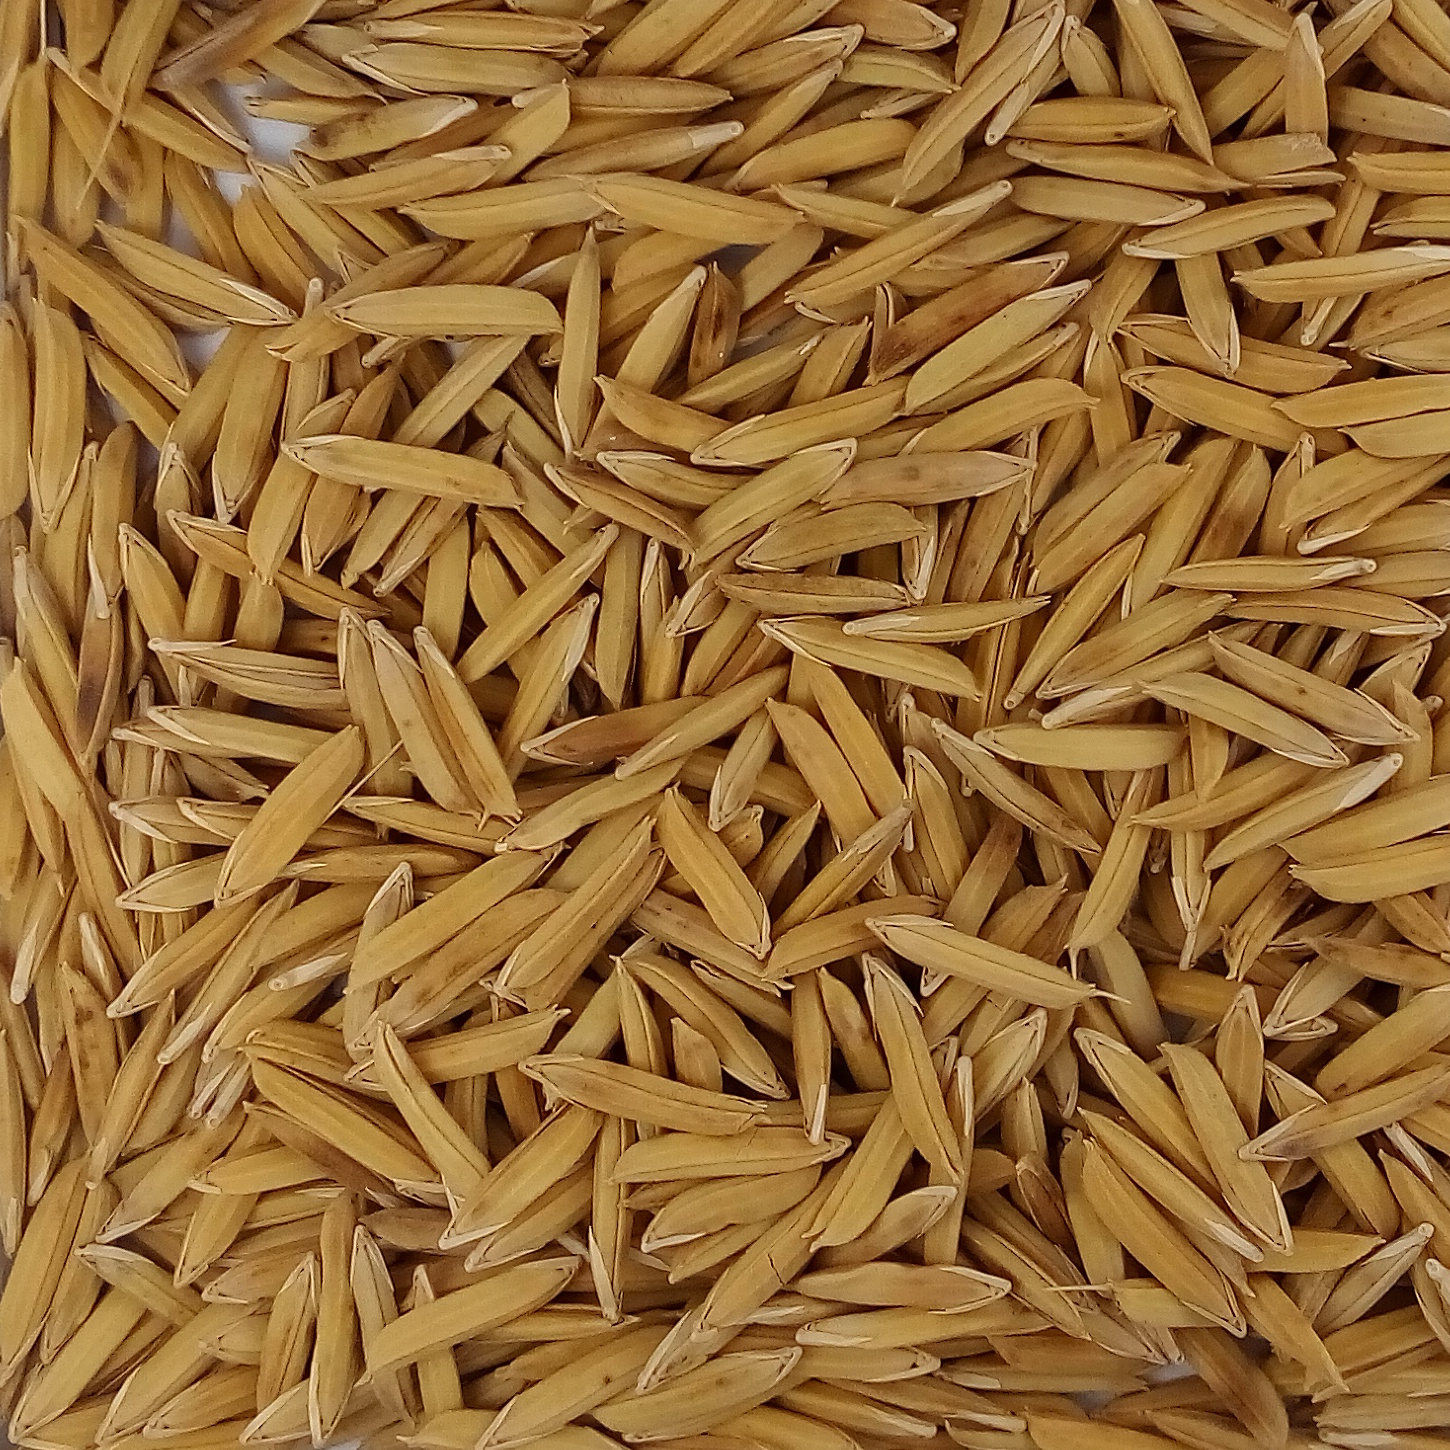
Rice seed variety: 1121